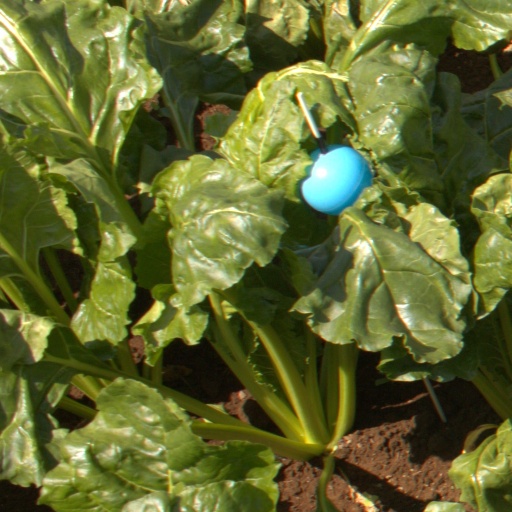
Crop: sugar beet